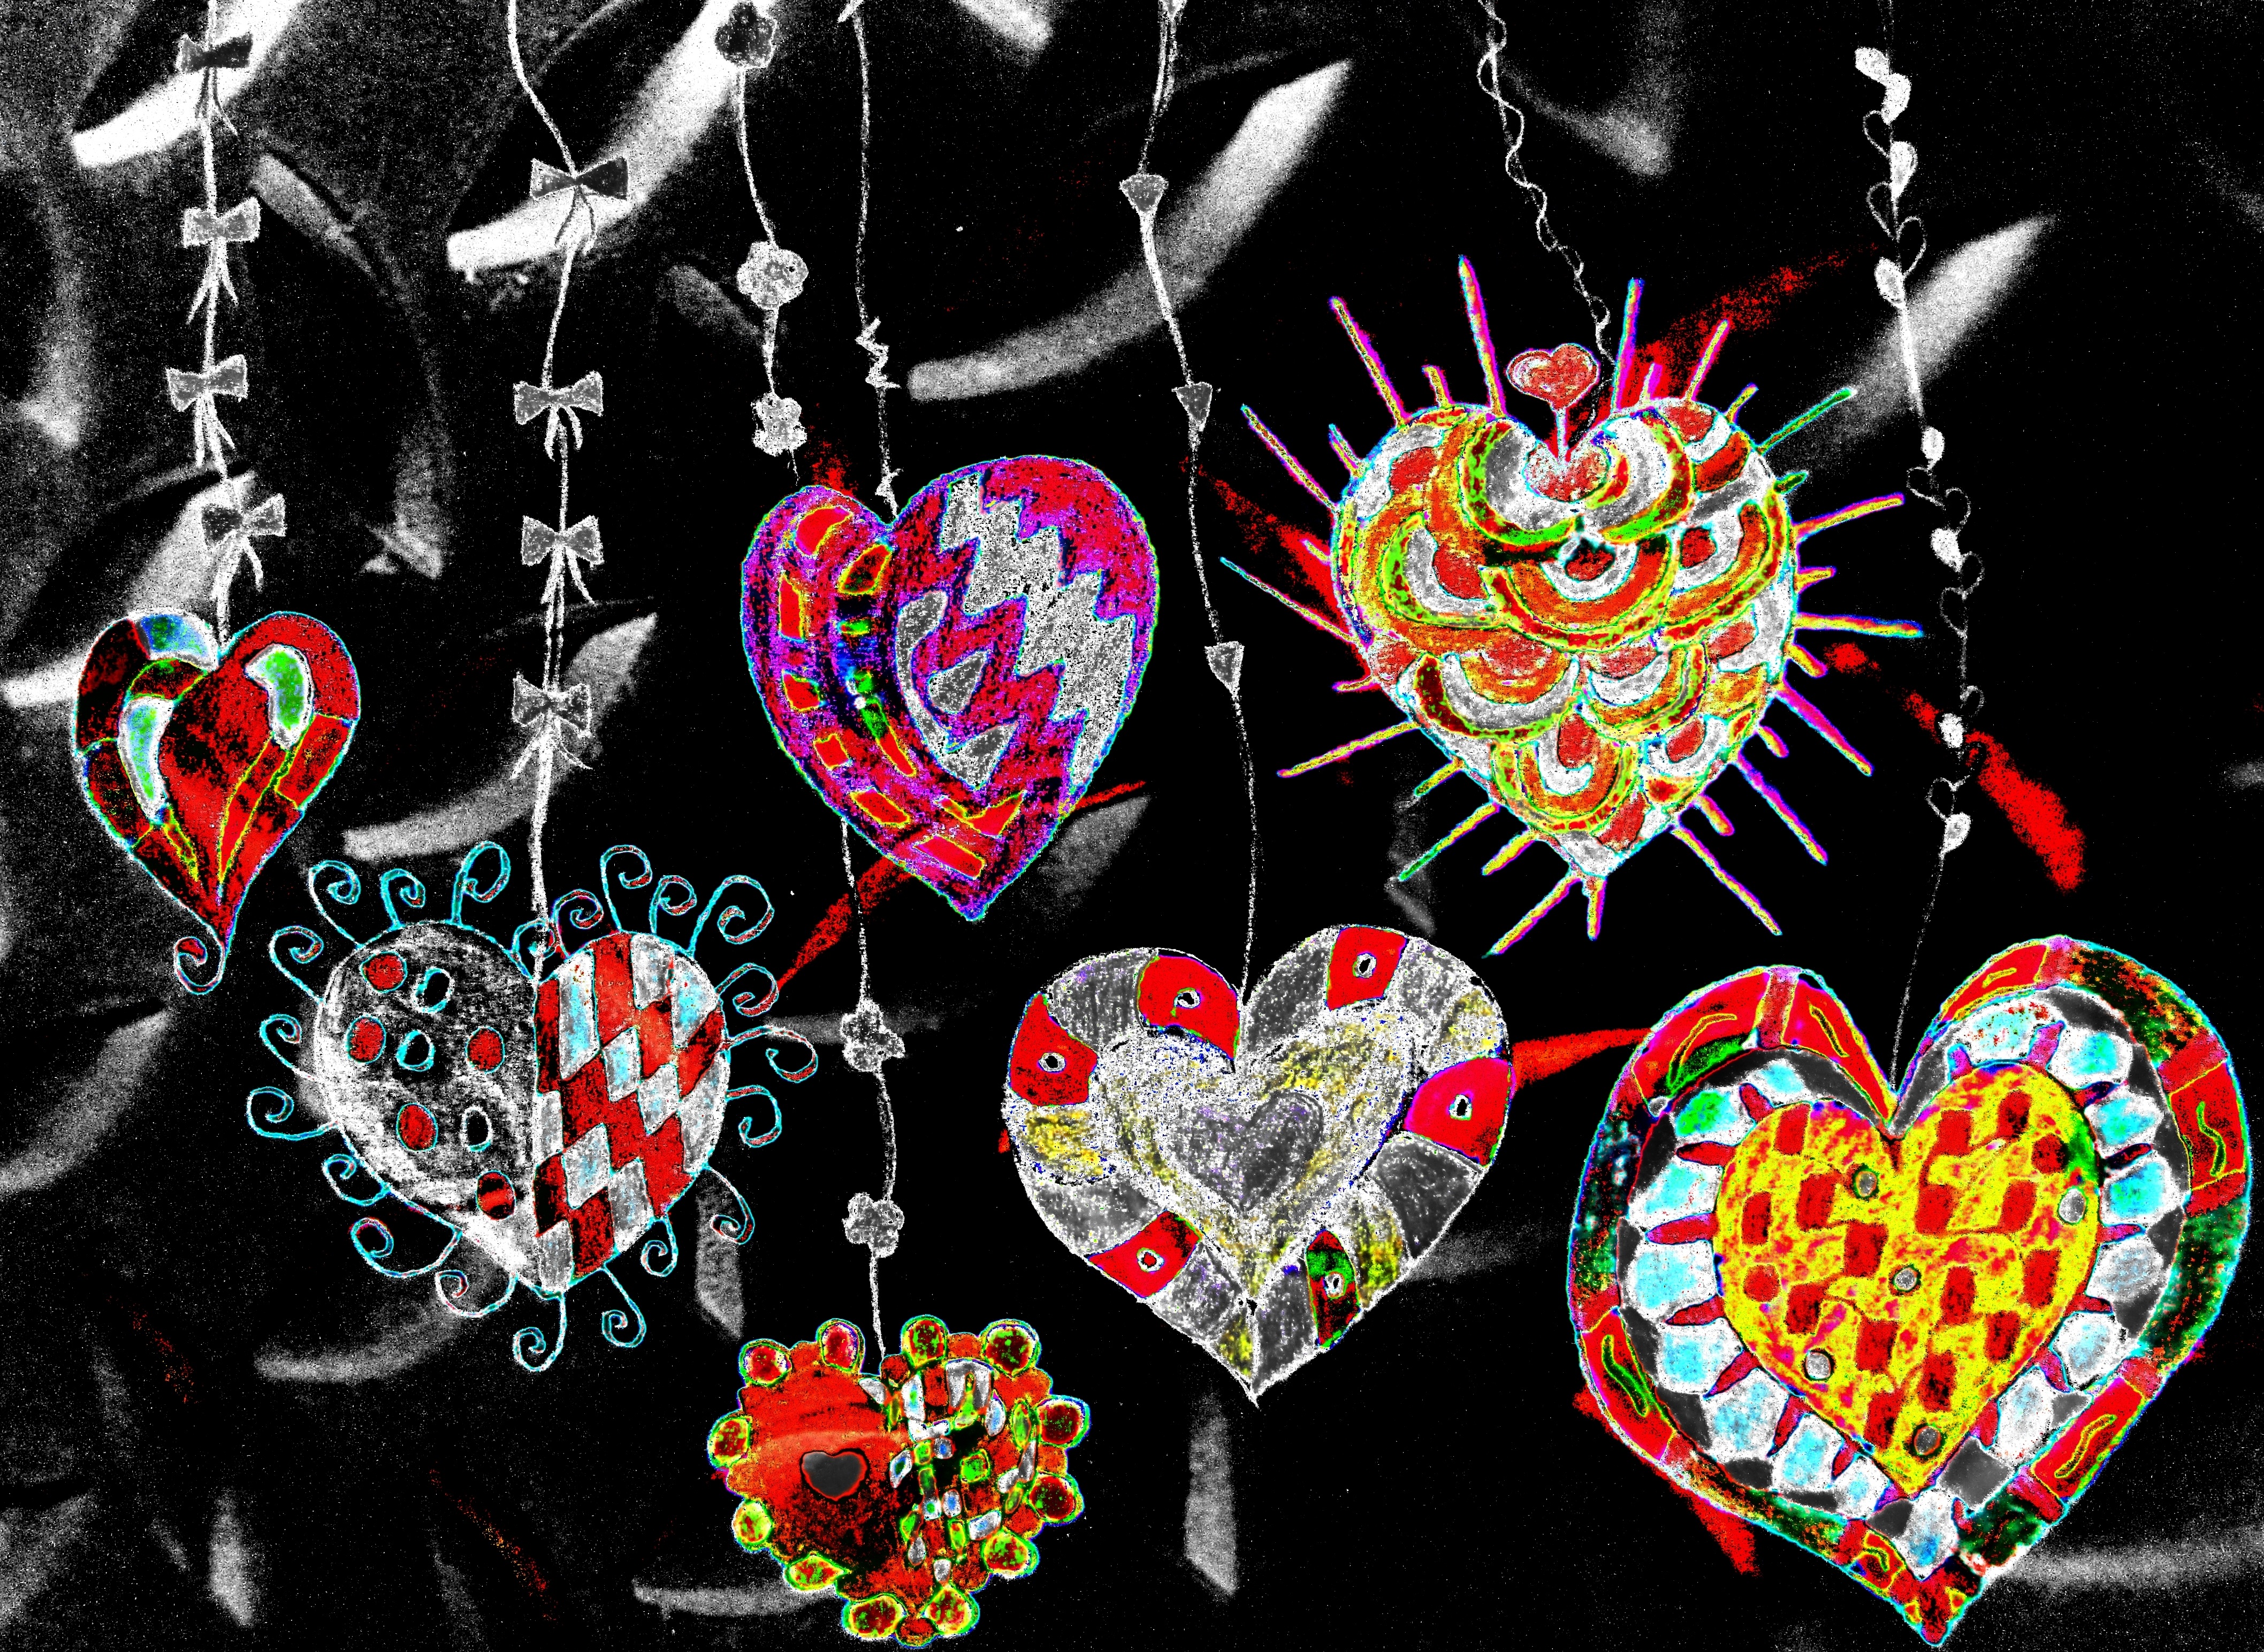
flower, love, heart, pattern, romantic, art, illustration, design, digital, painted, organ, luck, psychedelic art